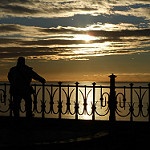
Scene: Outdoor